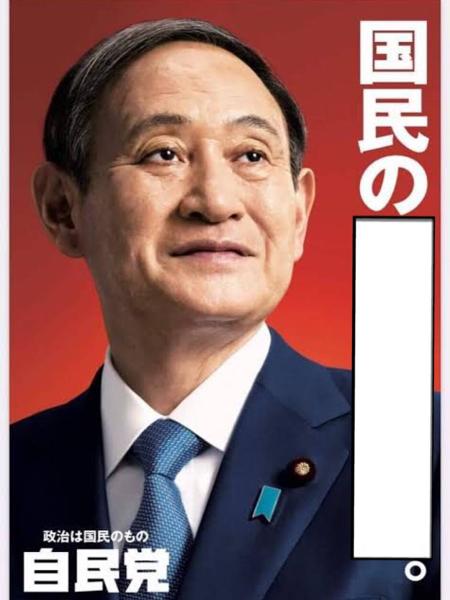
回答: クーデター怖い